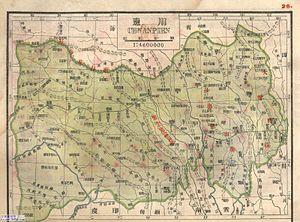
District spécial de Chuanbian dans les années 1920.
Le district spécial de Chuanbian, également appelé district administratif spécial de Chuanbian, est du 28 juin 1914 ou janvier 1916 à 7 février 1925, et remplacé par la province du Xikang en 1928, sous le gouvernement de Beiyang, une subdivision administrative de la République de Chine. Avec le district spécial de Suiyuan, le district spécial de Rehe et le district spécial de Chahaer, c'est un des districts spéciaux constitués, en périphérie des 22 provinces de Chine.